Tabor Church

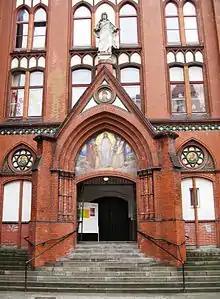
Church portal with Jesus statue by Julius Wucherer (1905-copy after Thorvaldsen)

Schwartzkopff died before finishing his work and thus Baurat Adolph Bürkner accomplished the constructions. The "Evangelischer Kirchenbauverein" ("Evangelical Association for the Construction of Churches"), a charitable organisation then headed by Empress Augusta Victoria, financed the constructions.